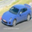
Label: automobile